2012 Republican National Convention

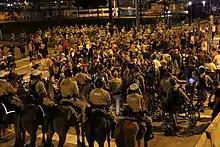
Police surround protestors during a nighttime demonstration on August 30

The convention was designated as a National Special Security Event, which meant that ultimate authority over law enforcement went to the Secret Service and Department of Homeland Security. The federal government provided $50 million for Convention security. Much of the money went to deputizing additional police. Other expenses included expanded surveillance technology and an armored SWAT vehicle. Tampa Bay disclosed specifically that it had spent $1.18 M on video linkages between ground police and helicopters. The city paid $16,500 to the Florida State Fairgrounds Authority in exchange for police use of local fairgrounds as a command center.